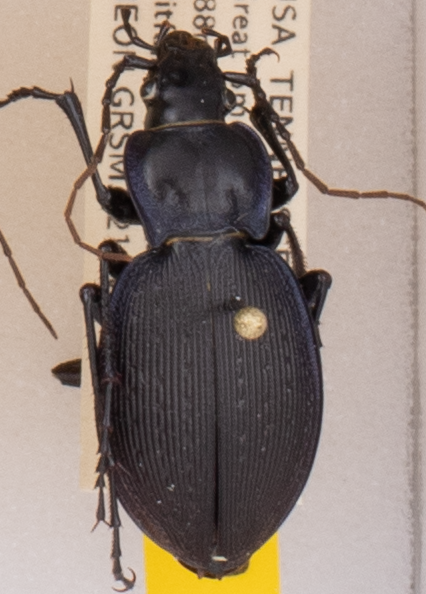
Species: Carabus goryi
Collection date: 2021-07-20
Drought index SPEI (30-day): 0.382
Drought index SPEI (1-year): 1.25
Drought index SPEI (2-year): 1.962